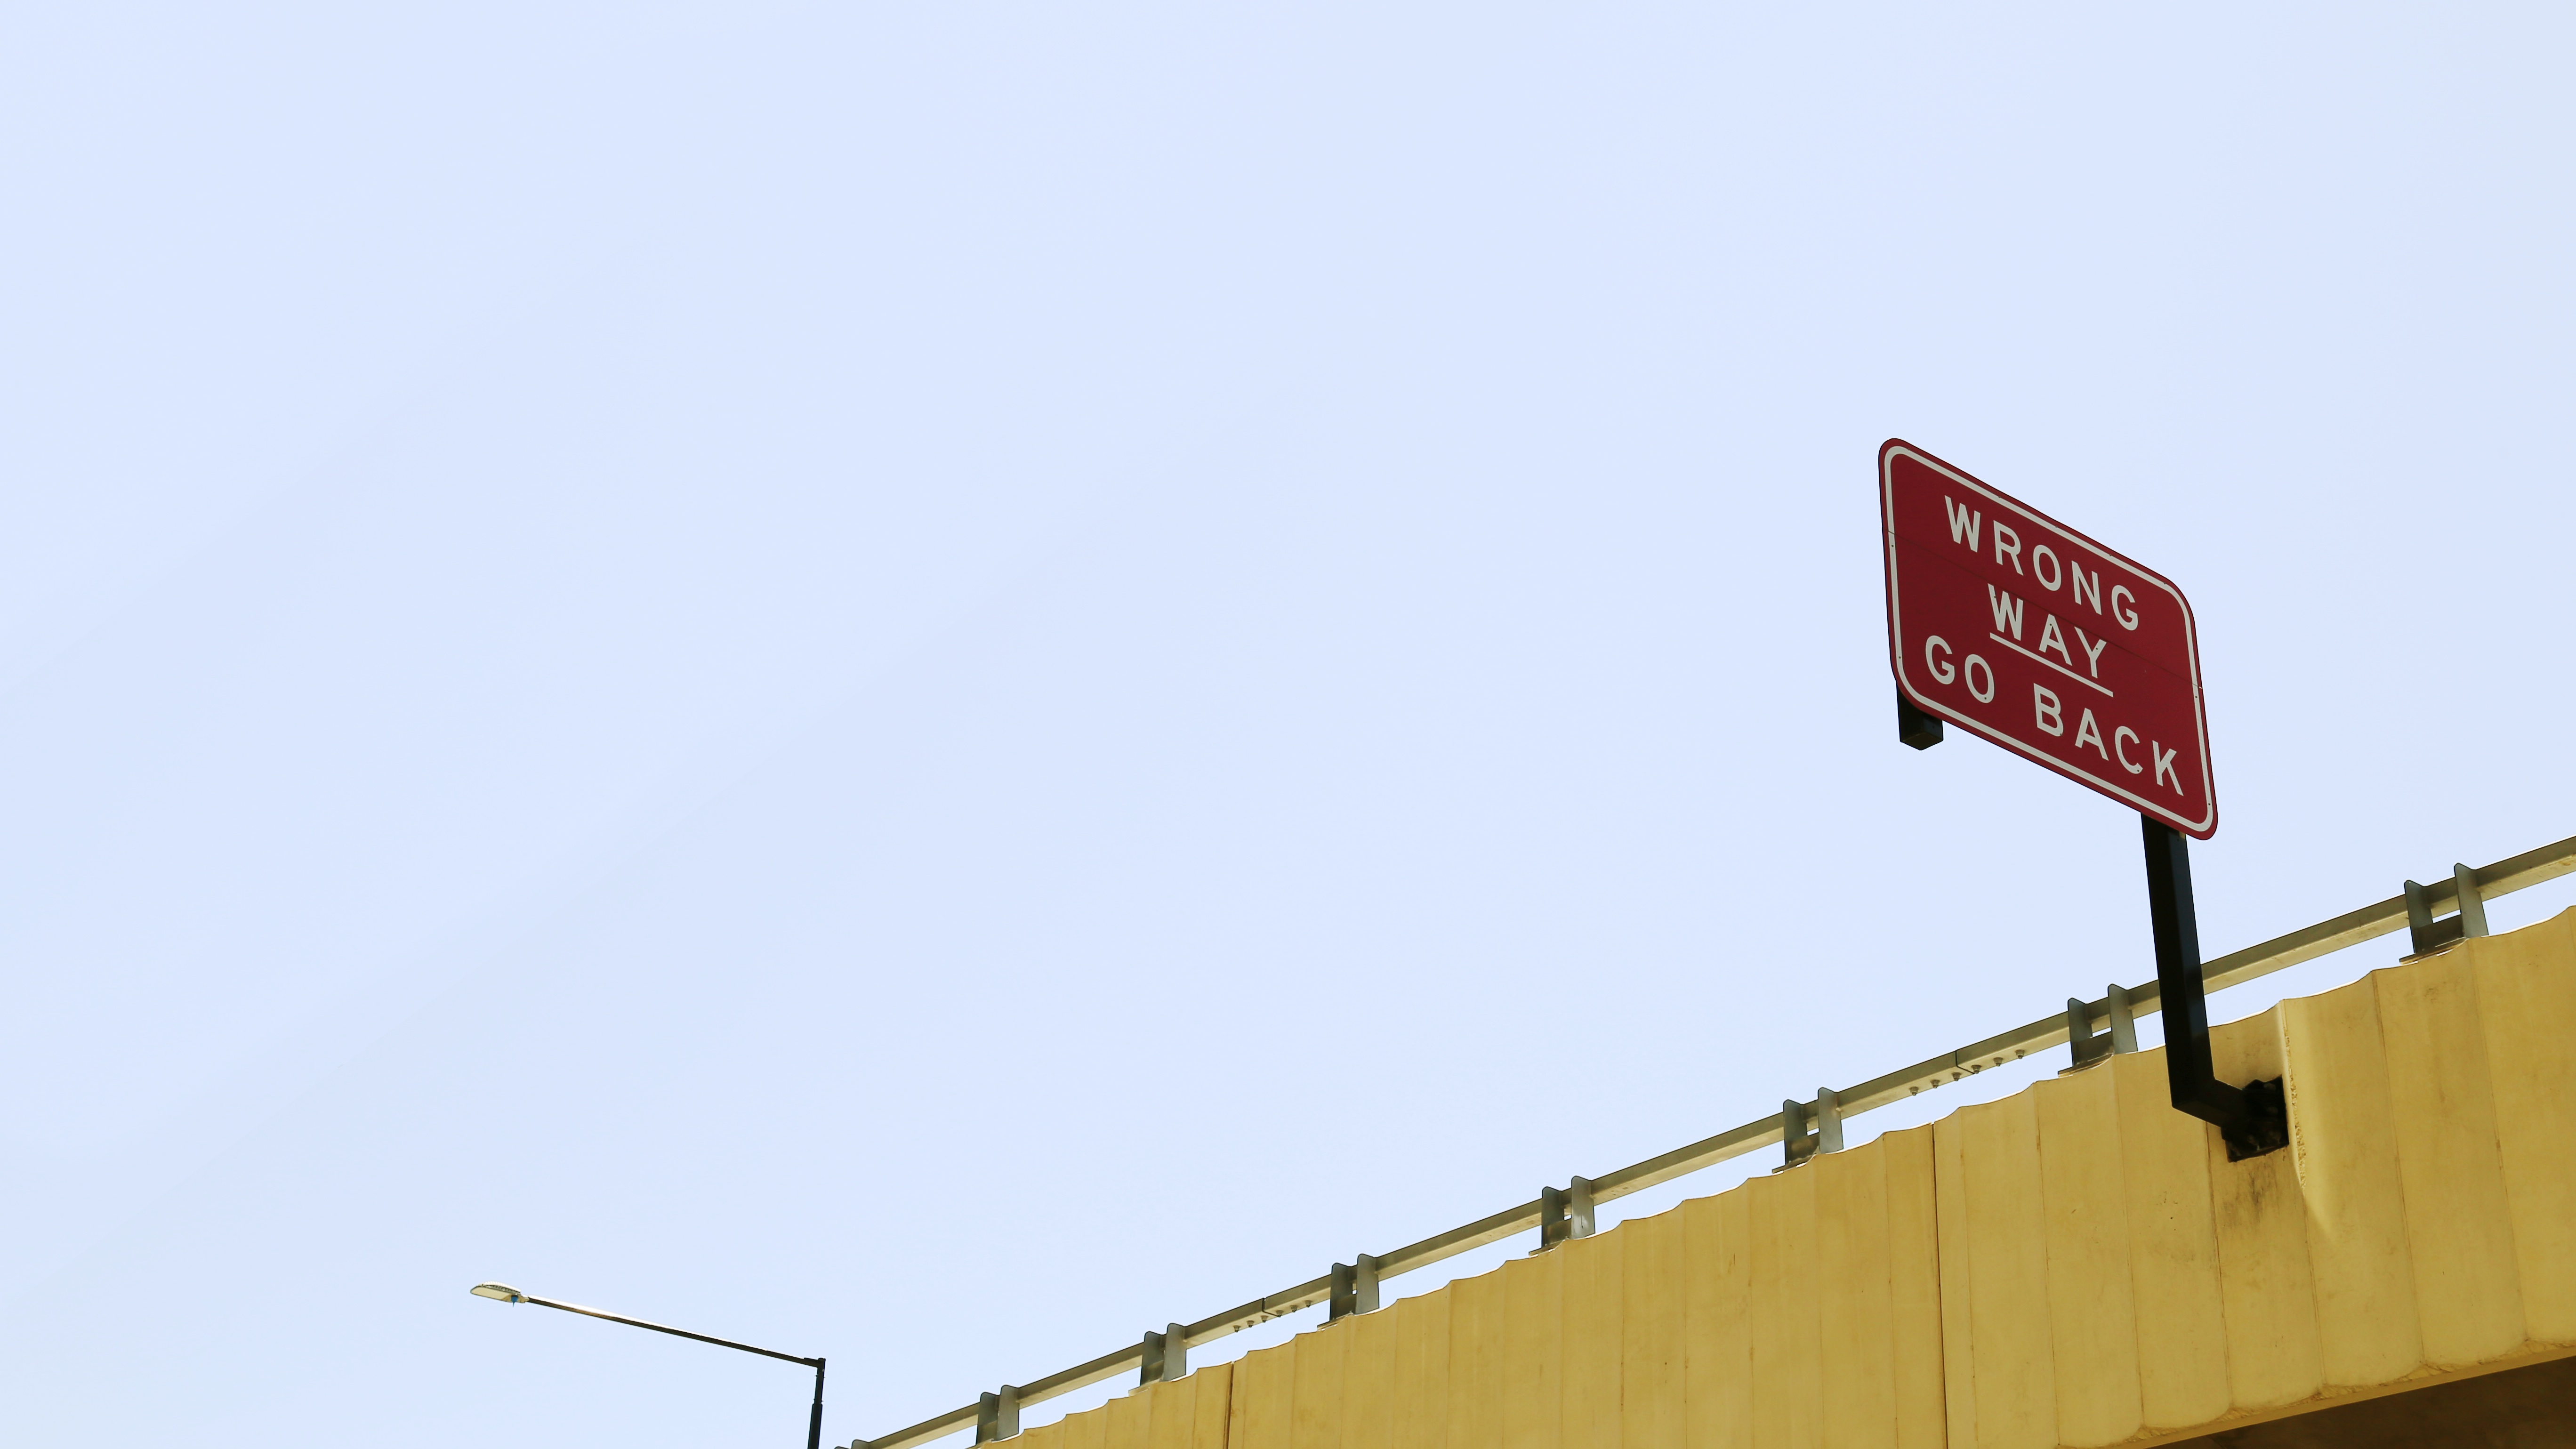
advertising, sign, line, signage, lighting, shape, traffic sign